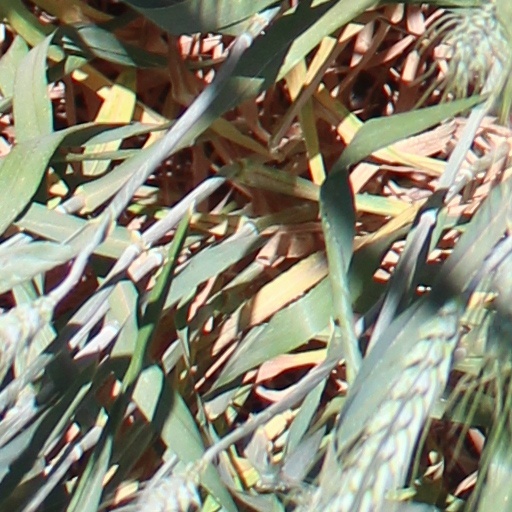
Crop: wheat